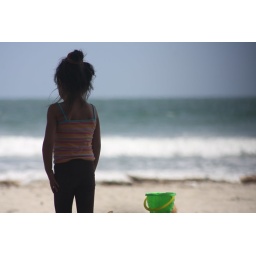
Little girl in Muisne didn't know where to build her sand castle.